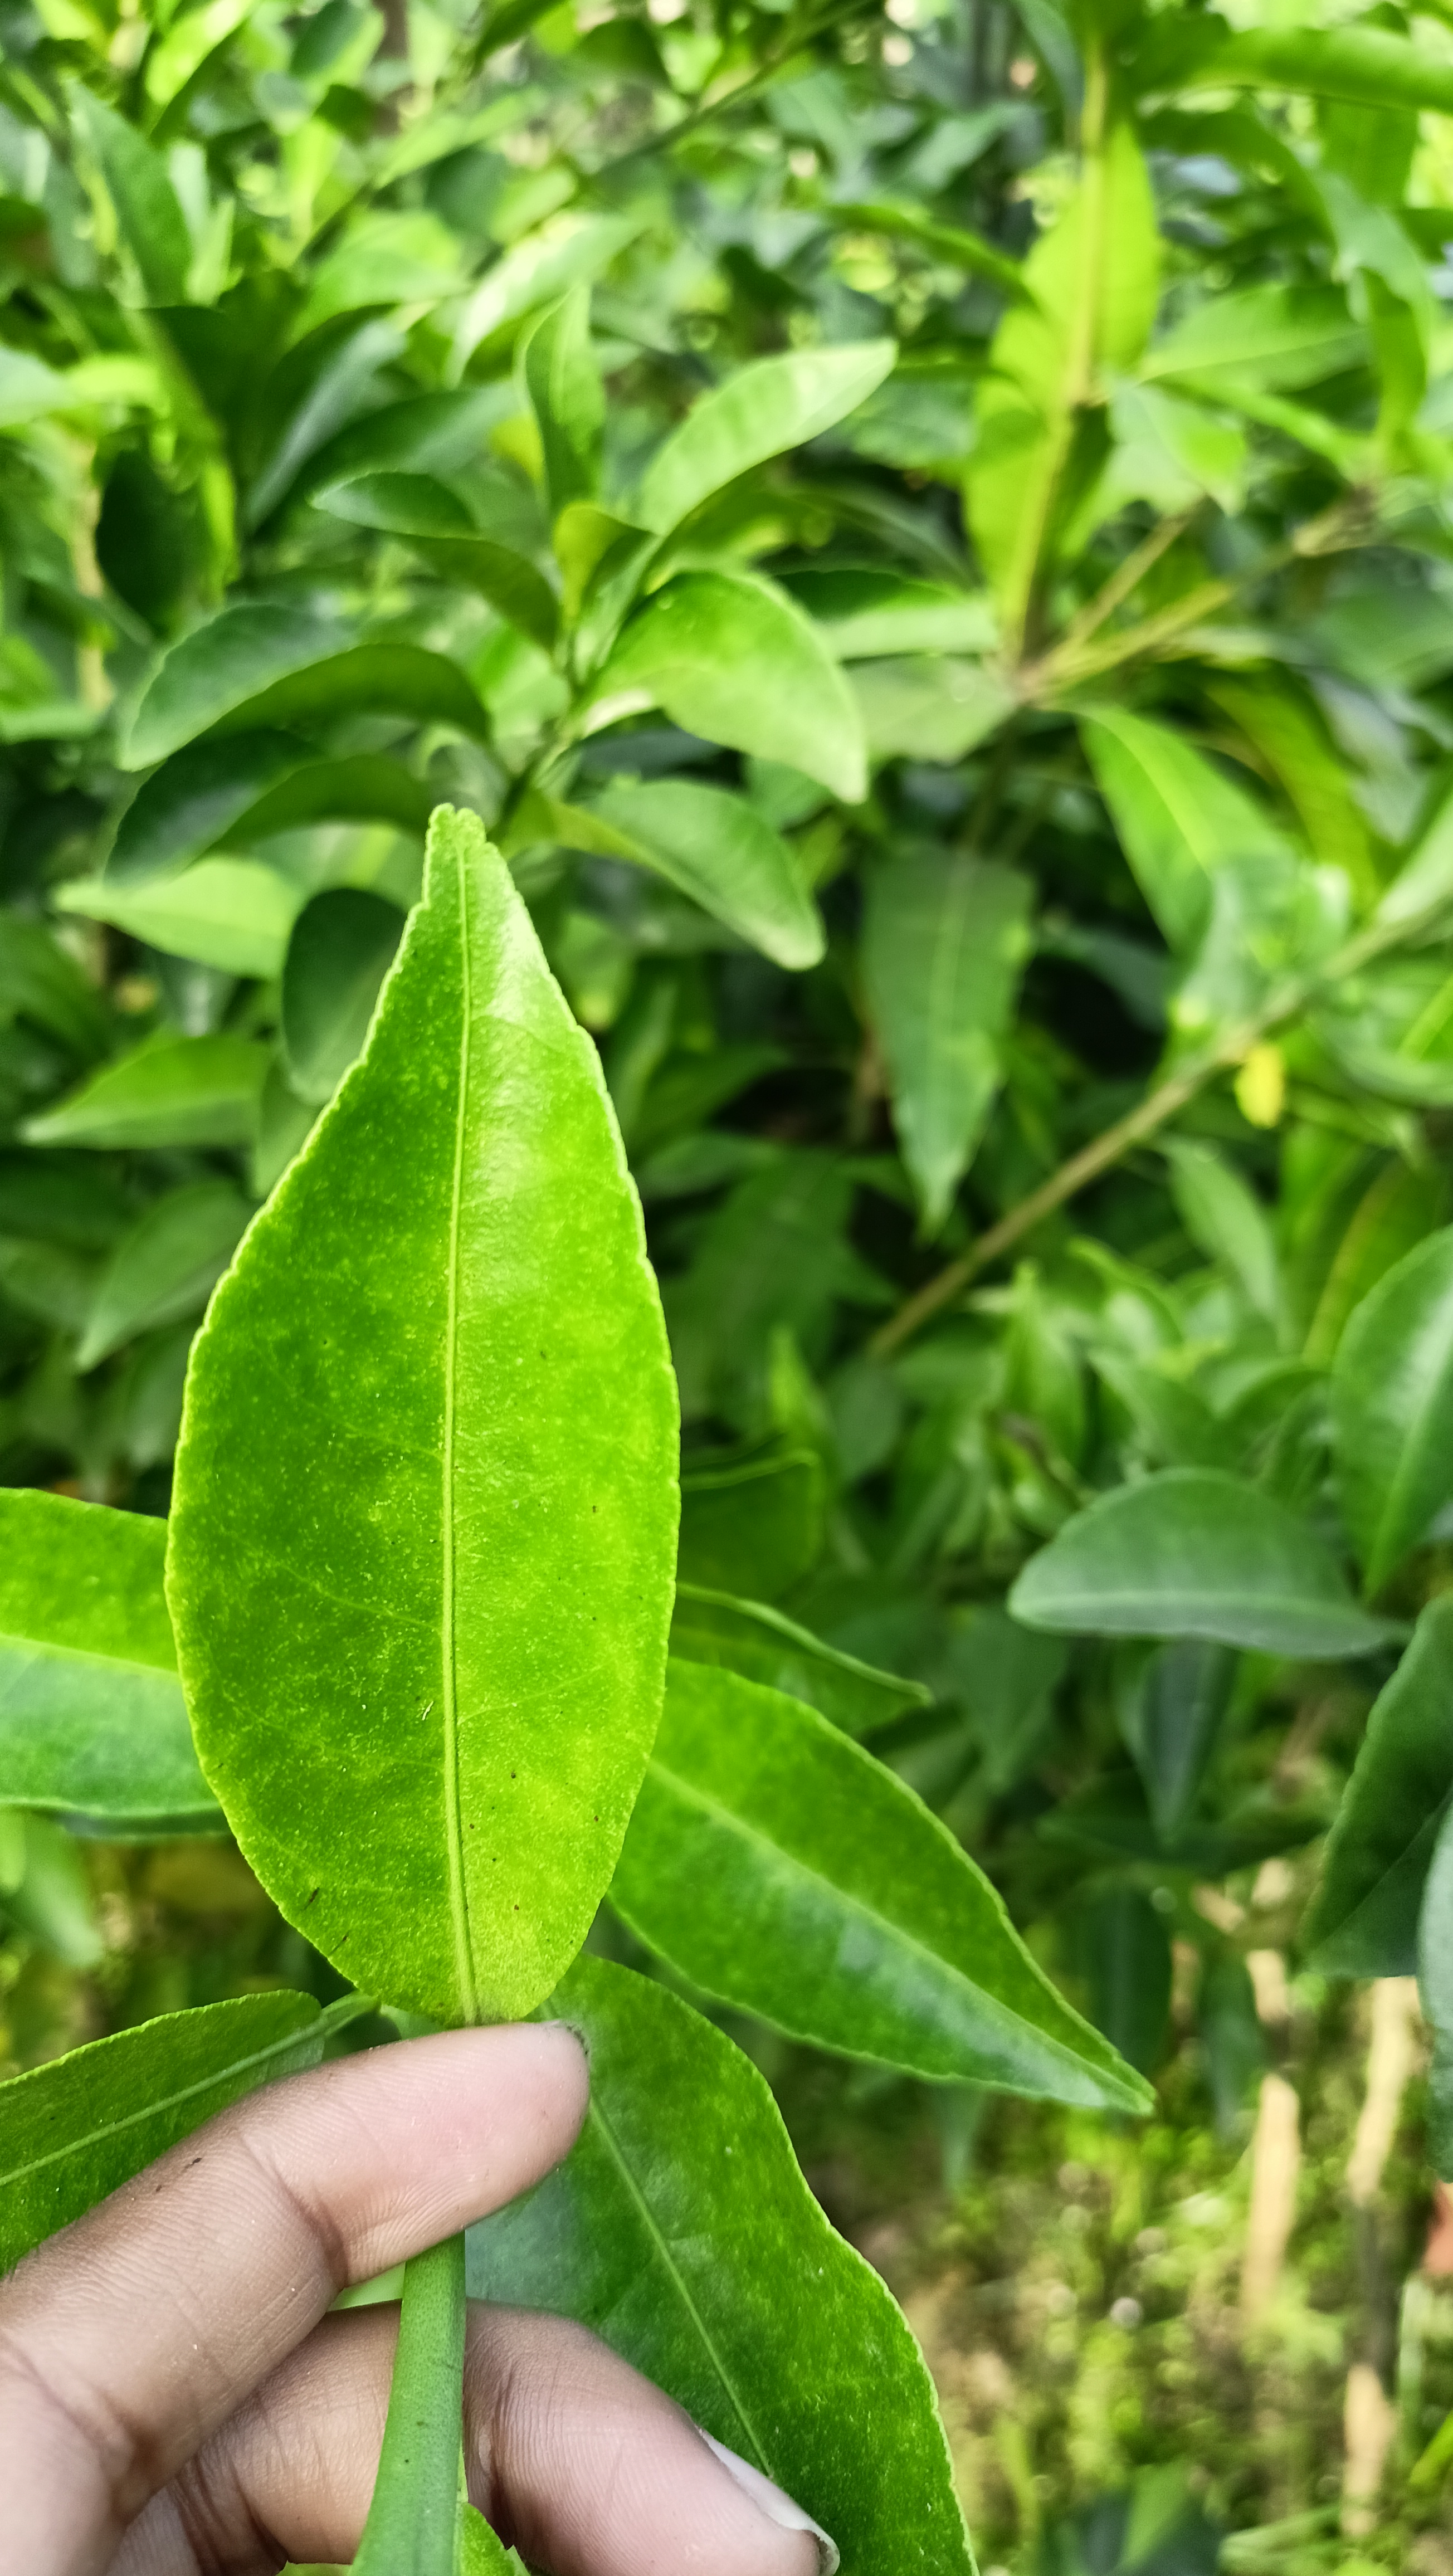
Mandarin leaf variety: Mandaring